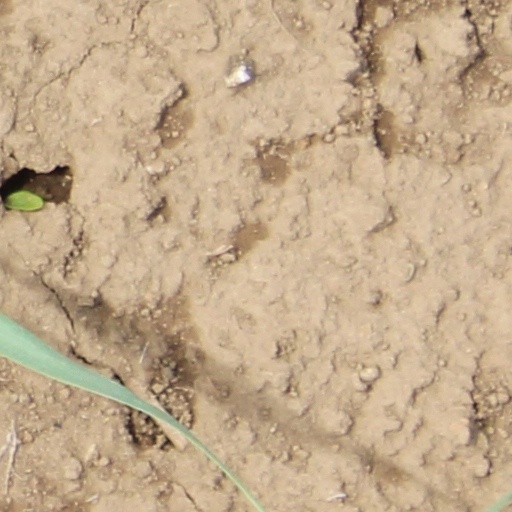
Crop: wheat